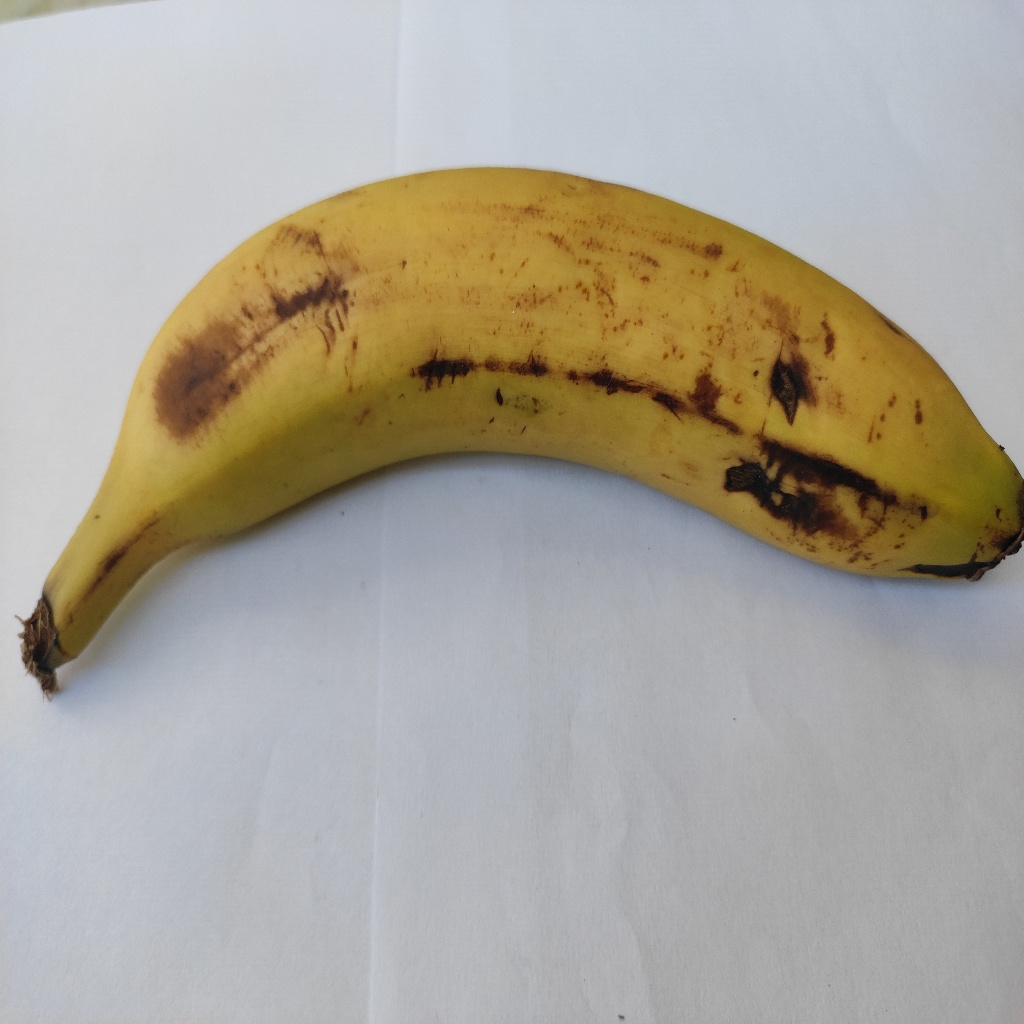
Crop: banana
Quality class: Class_B